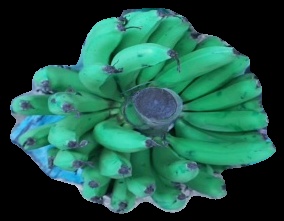
Variety: pachbale
Grade: grade2